Netinho de Paula

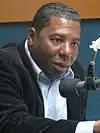
Netinho de Paula in 2010

José de Paula Neto (born 11 July 1970), better known by his artistic name Netinho de Paula, is a Brazilian presenter, singer, composer, actor, and politician. During the course of his musical career, he grew in popularity starting in the 1990s for his work as a vocalist with the group Negritude Júnior. He would later become famous for his hosting of various TV shows from the 1990s onward. In 2008, Netinho was elected as councilman to the city council of the city of São Paulo for the Communist Party of Brazil (PCdoB), with 84,406 votes, or 1.41%. He was the third most voted candidate in the elections that year. He is currently affiliated with Podemos (PODE).